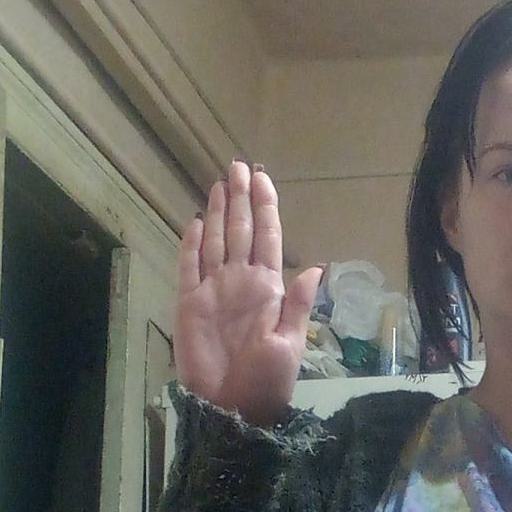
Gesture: stop